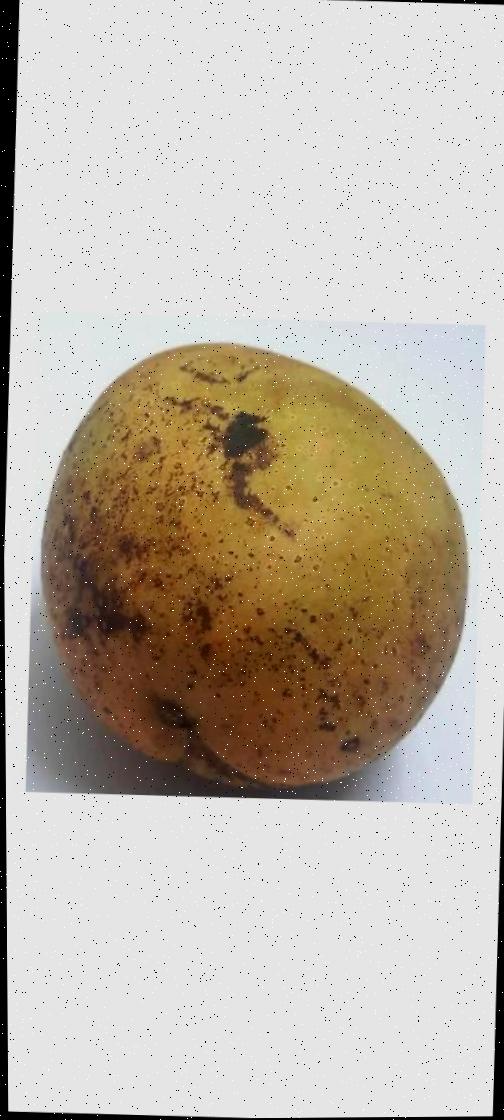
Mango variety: Ashshina Classic